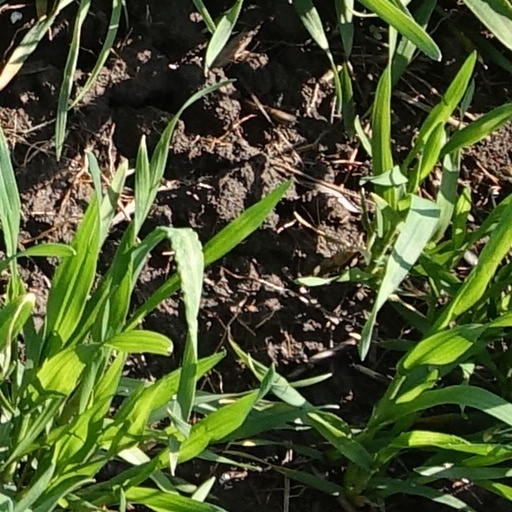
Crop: wheat